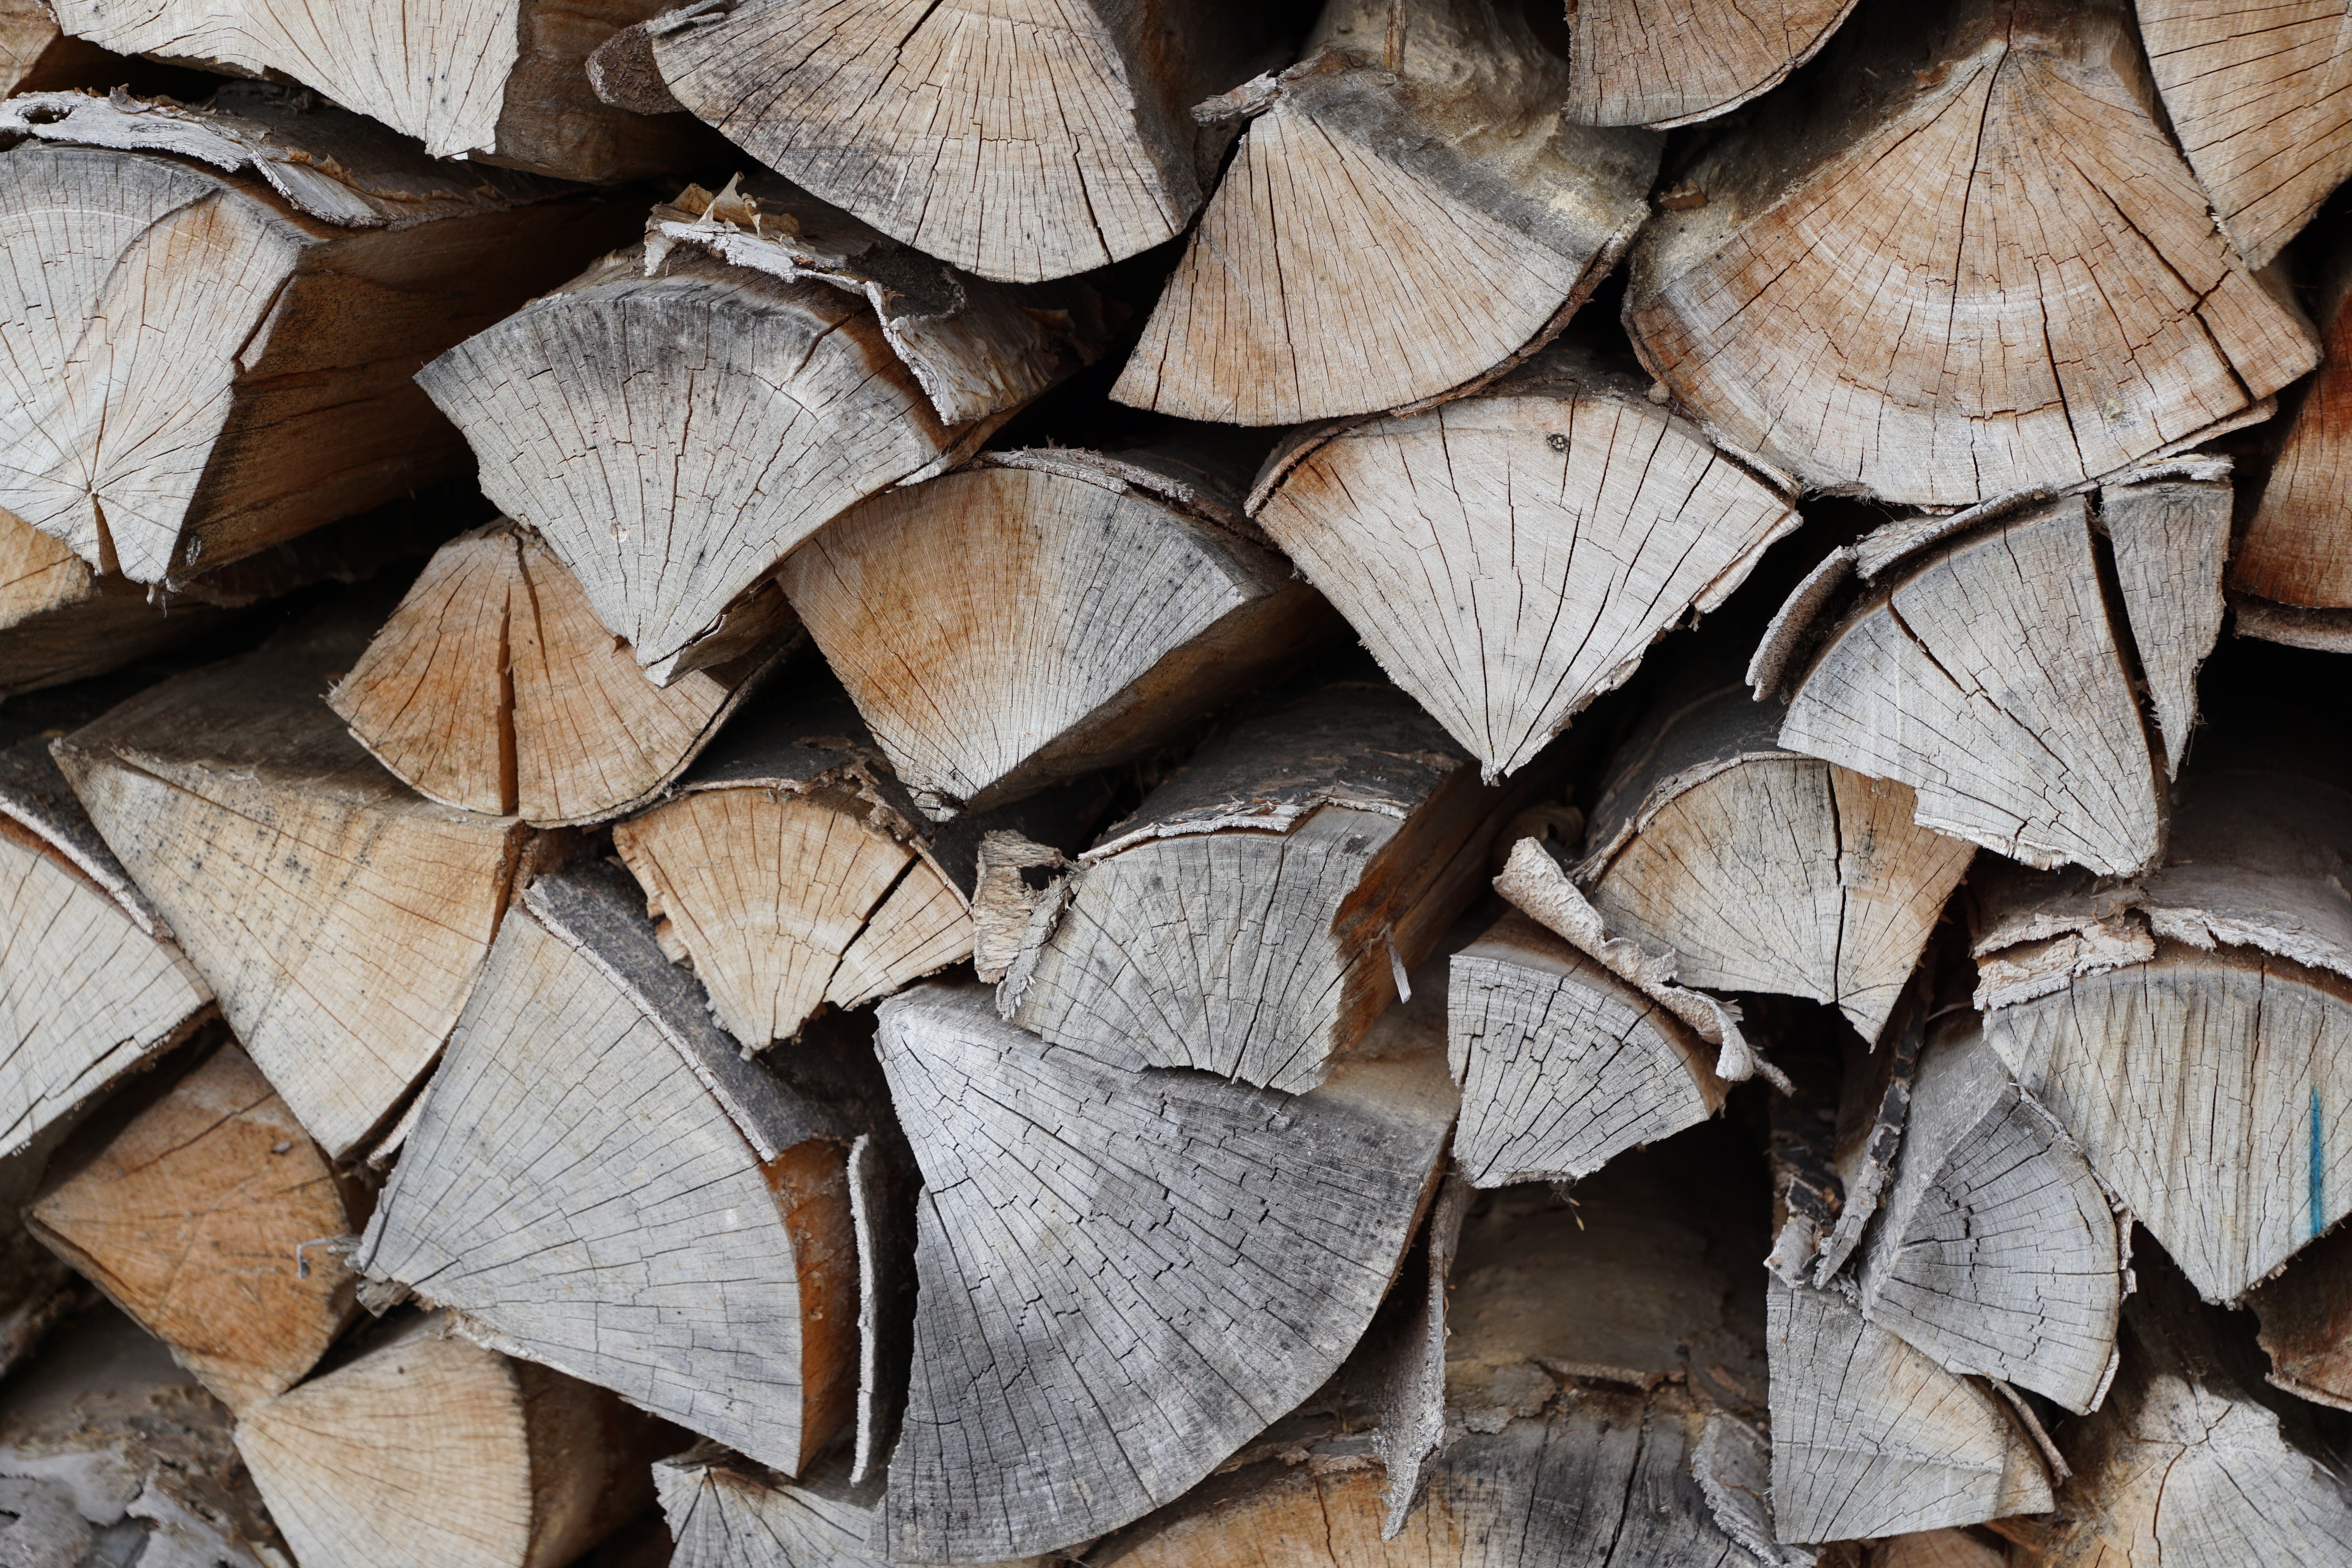
tree, nature, branch, plant, wood, texture, leaf, trunk, wall, autumn, lumber, season, heat, fabric, close up, grey, stock, carving, dry wood, woody plant